Cassandra Peterson

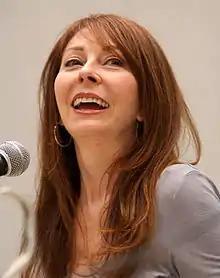
Peterson in 2011

Cassandra Gay Peterson (born September 17, 1951) is an American actress best known for her portrayal of the horror hostess character Elvira, Mistress of the Dark. Peterson gained fame on Los Angeles television station KHJ-TV in her stage persona as Elvira, hosting "Elvira's Movie Macabre", a weekly B movie presentation. A member of the Los Angeles-based improvisational and sketch comedy troupe The Groundlings, Peterson based her Elvira persona in part on a "Valley girl"-type character she created while a member of the troupe.